The Bad Kids (TV series)

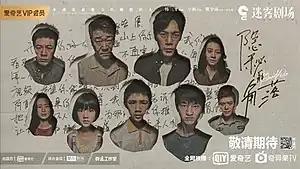
Promotional poster

The Bad Kids is a 2020 Chinese streaming television series that premiered on iQiyi on June 16, 2020, which tells a story of the web of consequences birthed among different families after three children accidentally film a murder. It is directed by Xin Shuang, and features an ensemble cast that includes Qin Hao, Wang Jingchun, Zhang Songwen, Liu Lin and Lu Fangsheng, with special starring by Rong Zishan, Shi Pengyuan and Wang Shengdi.